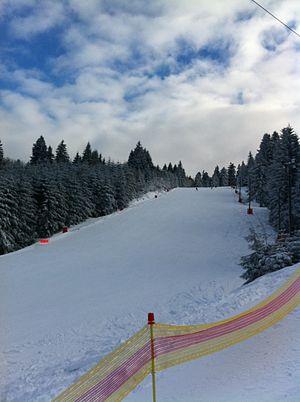
Piste du Tétras, station de ski de Gérardmer La Mauselaine
La Mauselaine est une station de ski située dans les Vosges à Gérardmer. Ouverte en 1958 sur trois pistes ; elle en compte aujourd'hui 21. Depuis 2008 la station est gérée en régie municipale par la commune de Gérardmer. La piste qui se voit depuis la ville est le Tétras.
Les Vosges [voːʒ] sont un massif de moyennes montagnes du Nord-Est de la France qui sépare le plateau lorrain de la plaine d'Alsace. D'origine varisque et majoritairement constituées de grès et de granite, elles atteignent des altitudes modestes culminant à 1 423 mètres au Grand Ballon.